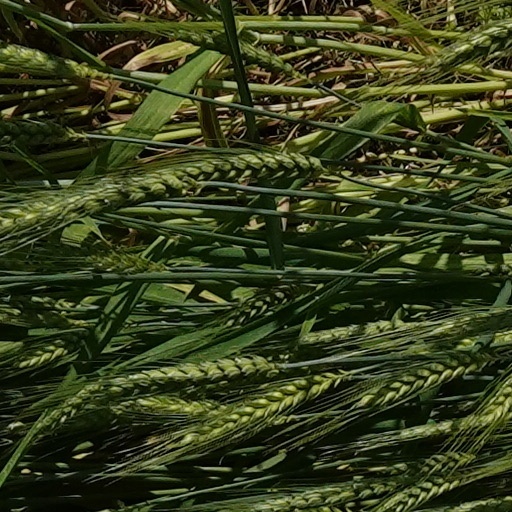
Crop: wheat